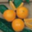
Label: orange